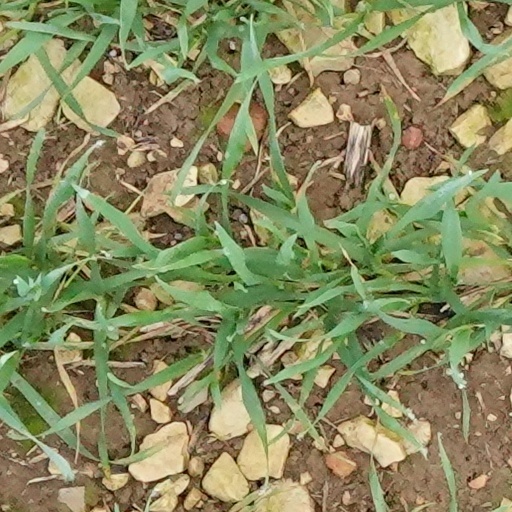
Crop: wheat